Fauxbourdon

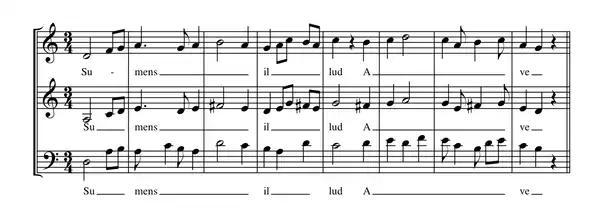
Example of fauxbourdon. This is a portion of "Ave Maris Stella", a Marian Antiphon, in a setting by Guillaume Du Fay, transcribed into modern notation. The top and bottom lines are freely composed; the middle line, designated "fauxbourdon" in the original, follows the contours of the top line while always remaining exactly a perfect fourth below. The bottom line is often, but not always, a sixth below the top line; it is embellished, and reaches cadences on the octave.

In a hymn, the term is sometimes used when the congregation sings in parallel octaves, with some singers singing a descant over the melody, but the term was historically used to indicate an arrangement of the tune in four parts with the melody in the tenor voice, such as those composed by sixteenth- and seventeenth-century English composers including John Dowland, Giles Farnaby, and Thomas Ravenscroft.